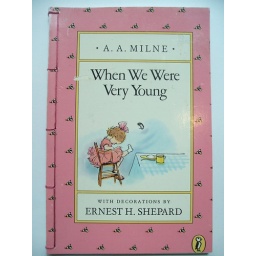
A cute kid's book recycled into a handy notebook with a few select pages left in as page dividers.